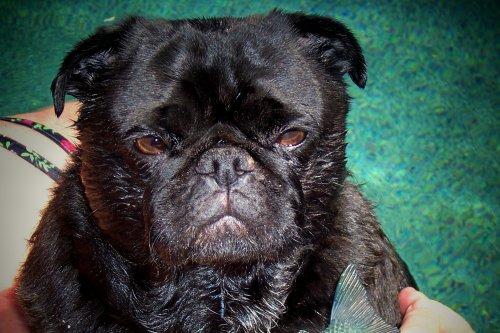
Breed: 798-n000130-pug